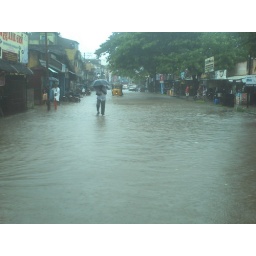
see how is the bus stand and road in a developing countries like india